The Washington Diplomat

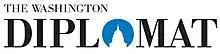

It features one-on-one interviews with foreign ambassadors. It also contains articles examining international relations, politics, trade, U.S. foreign policy, diplomacy, law, media and other current topics.